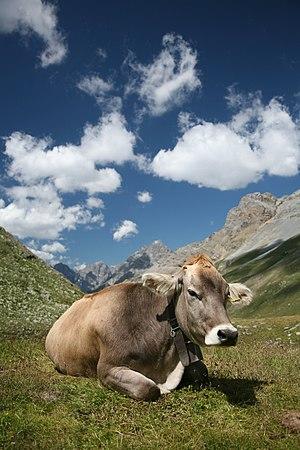
Dandara(Brune Suisse ou Brune des Alpes) vue sous la Fuorcla Sesvenna dans l'Engadine, en Suisse. Italiano: Mucca (Bruna Svizzera) sotto la Fuorcla Sesvenna nell'Engadina, in Svizzera. Català: Una ca:vaca (Bruna Suïssa) als paratges alpins de la Fuorcla Sesvenna, a Engadin, Suïssa. Español: Vaca (Parda Alpina), detrás Fuorcla Sesvenna, en el valle de Engadina, Suiza.
La brune, précédemment appelée brune des Alpes, est une race bovine suisse. Elle est issue de la race suisse braunvieh importée aux XVIIIᵉ et XIXᵉ siècles.
Bos est le genre qui rassemble les bœufs sauvages et domestiques de la famille des Bovidés. Les représentants du genre Bos sont présents sur toute la surface du globe, mais avant la domestication ils n'existaient qu'en Europe centrale, Asie de l'Ouest, Asie du Sud, et Asie du Sud-Est. La classification scientifique des animaux de ce genre, dont l'évolution apparaît plus complexe à la lumière des progrès de la génétique, fait encore débat parmi les spécialistes au début du XXIᵉ siècle.
Bos taurus est le nom scientifique donné à l'ensemble des bovins domestiques de l'Ancien Monde issus de l'aurochs sauvage. Il s'agit d'une espèce de mammifères ruminants de grande taille. Deux sous-espèces principales sont distinguées : la Vache domestique d'Europe et le Zébu, auxquelles certains auteurs ajoutent Bos taurus primigenius, l'Aurochs éteint au XVIIᵉ siècle sous sa forme sauvage, mais dont les éleveurs tentent de reconstituer une race très proche.
Les Bovidés sont une sous-famille de mammifères ruminants de la famille des bovidés, qui comprend plusieurs espèces importantes d'animaux d'élevage, en particulier l'espèce Bos taurus vache ou zébu, le gayal, le buffle et le yak ; sachant que la famille des bovidés comprend d'autres sous-familles et notamment celle des caprinés avec les caprins et les ovins.
La Braunvieh est une race bovine suisse, également élevée en Allemagne et en Autriche. C'est l'ancêtre des races française brune et américaine brown swiss.